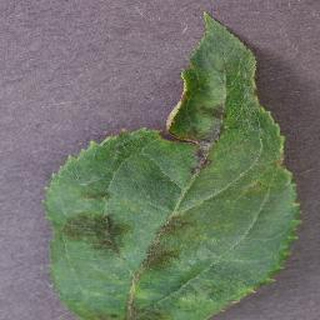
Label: apple_apple_scab